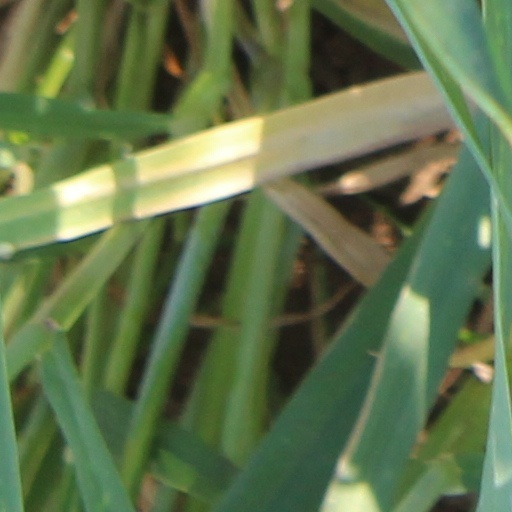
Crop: wheat